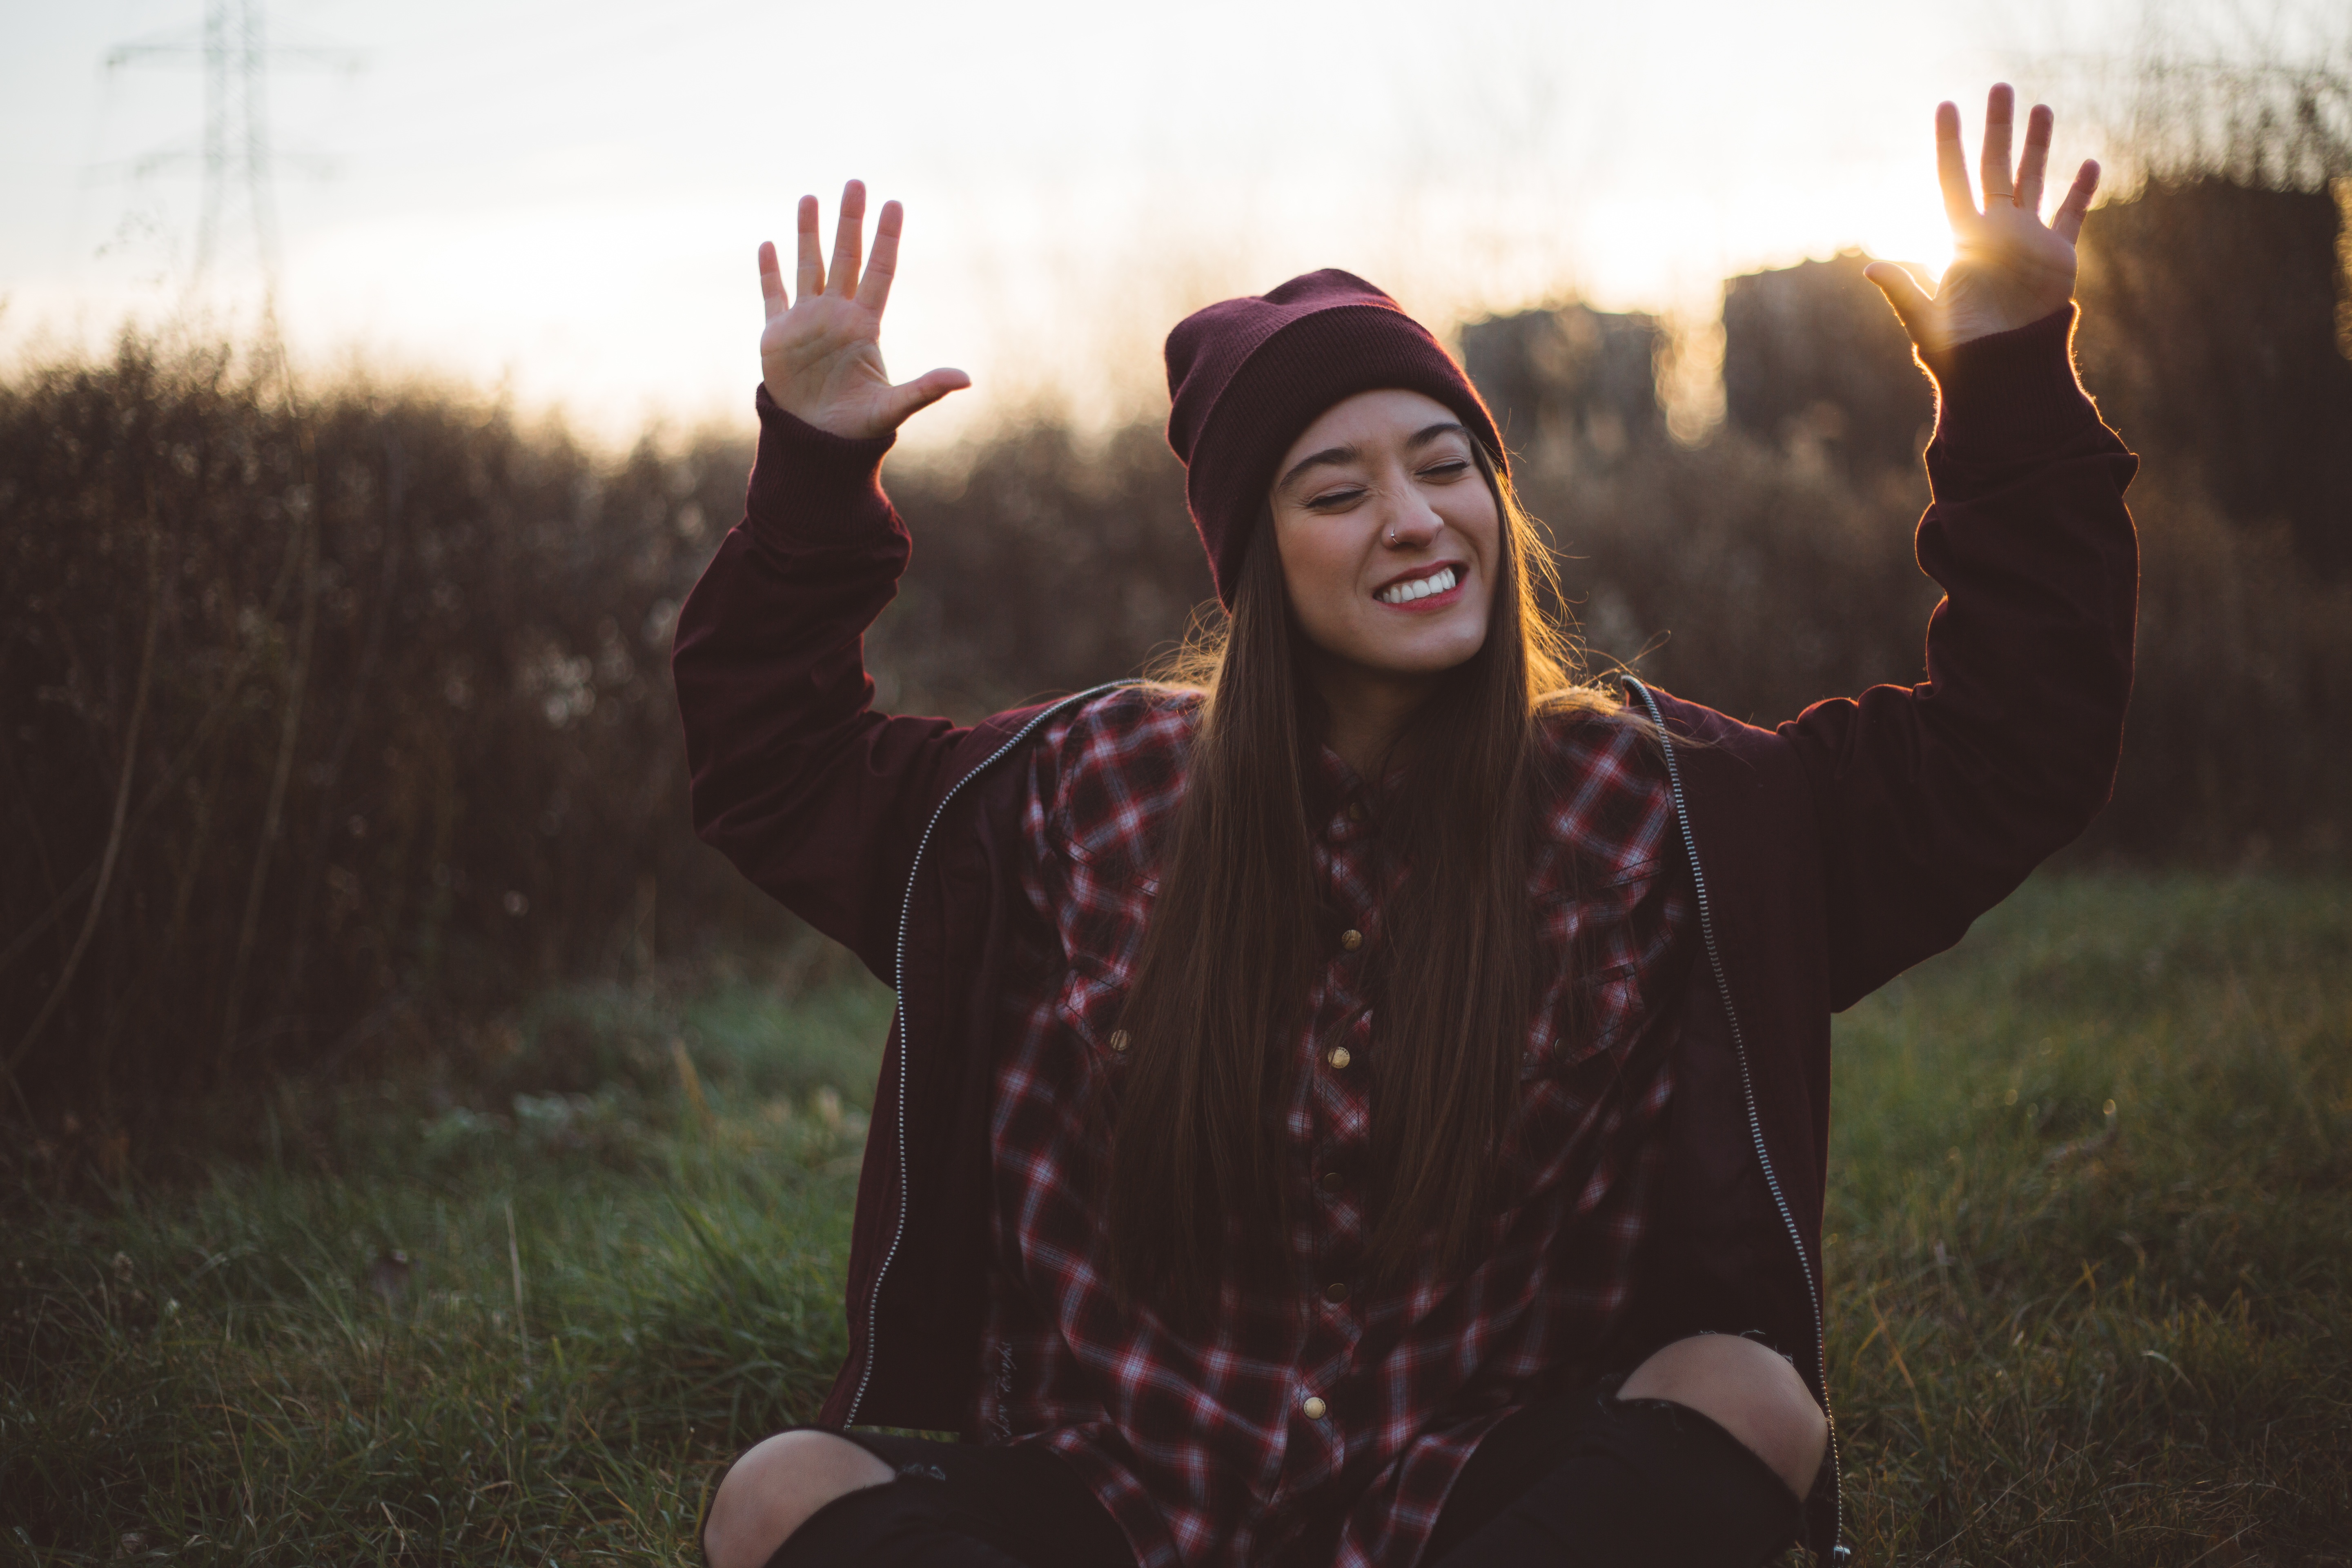
person, people, photography, photograph, beauty, image, emotion